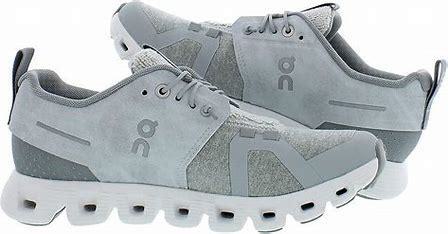
Brand: ON
Model: Cloud Terry